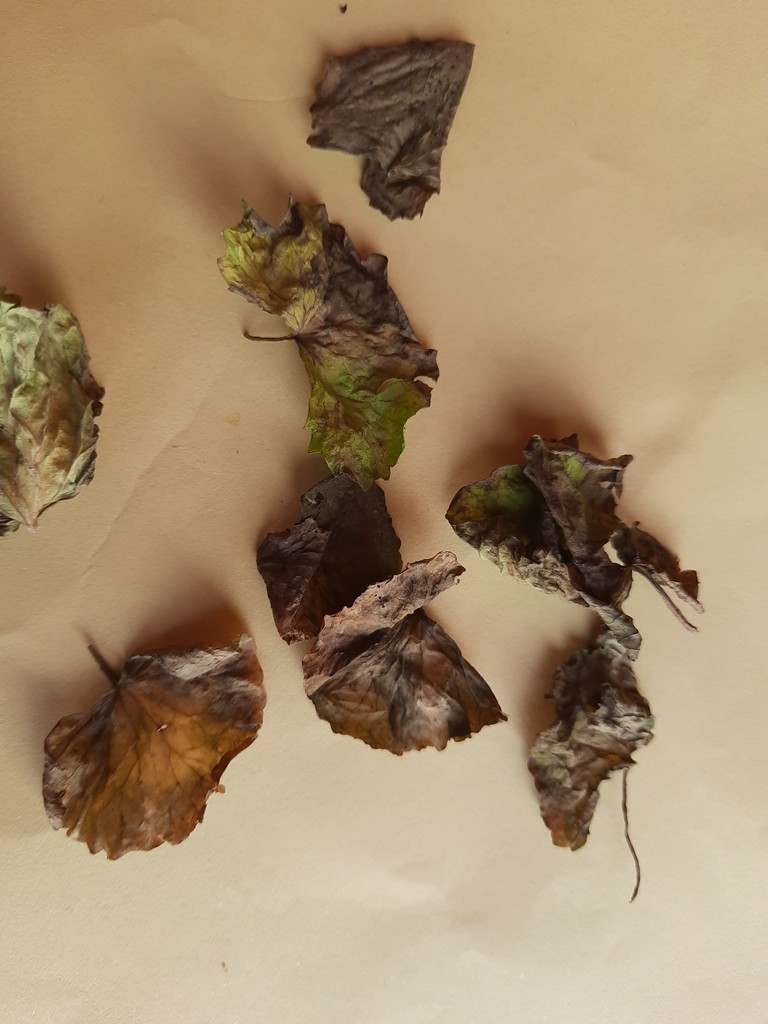
Label: Dried